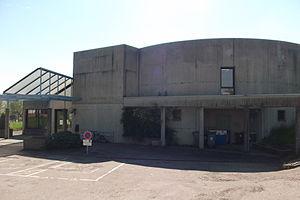
Le gymnase Michel Roy de Vesoul (Haute-Saône, Franche-Comté)
Le Montmarin est un quartier de la ville de Vesoul, dans la Haute-Saône. Appartenant au Canton de Vesoul-2, le Montmarin est classé Zone urbaine sensible et Zones de redynamisation urbaine. Il est situé dans le nord de la ville, entre le quartier des Rêpes et le quartier du Grand Grésil.
Le sport à Vesoul est particulièrement renommé et diversifié notamment grâce au multiples clubs réputés et équipements sportifs d'importance que compte la ville-préfecture de la Haute-Saône. Vesoul a été élue « Ville la plus sportive de France » en 2001.